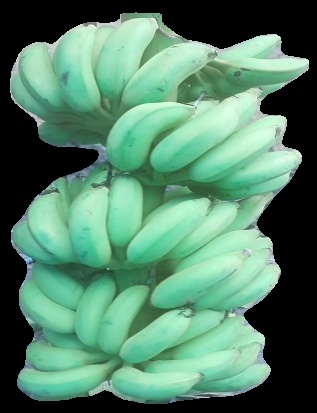
Variety: elakki-bale
Grade: grade2